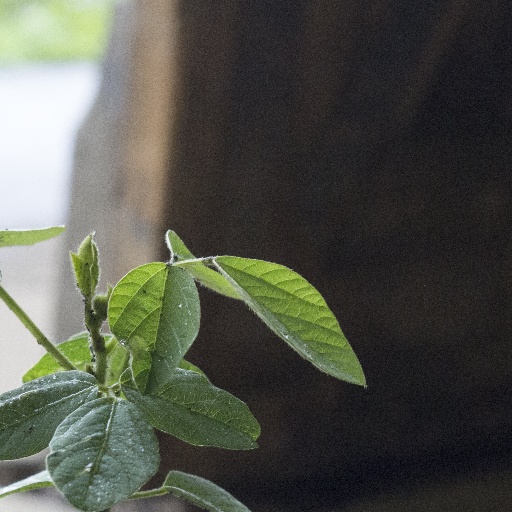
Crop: soybean